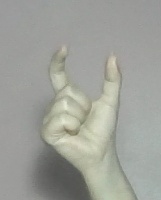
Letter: nun